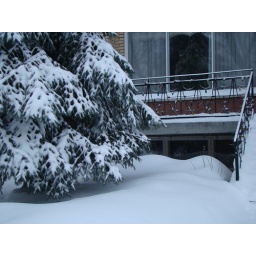
Snow!!! After the Storm ! 8-jan-09 The Christmas tree is Sleeping in the window zzzz ;)))